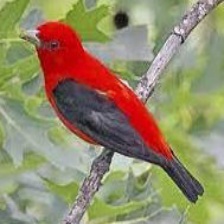
Species: SCARLET TANAGER
Scientific name: PIRANGA OLIVACEA